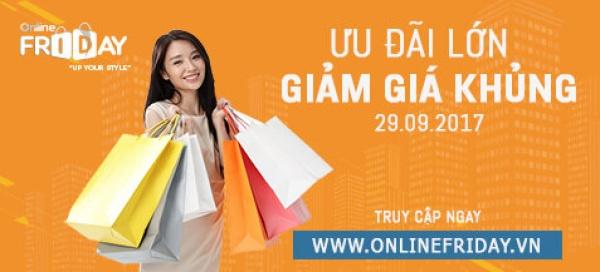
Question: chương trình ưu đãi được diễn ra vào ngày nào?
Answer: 29 tháng 9 năm 2017